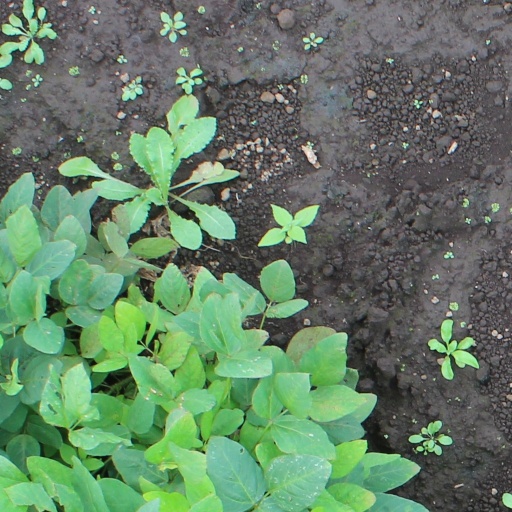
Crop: soybean